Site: brandenburg
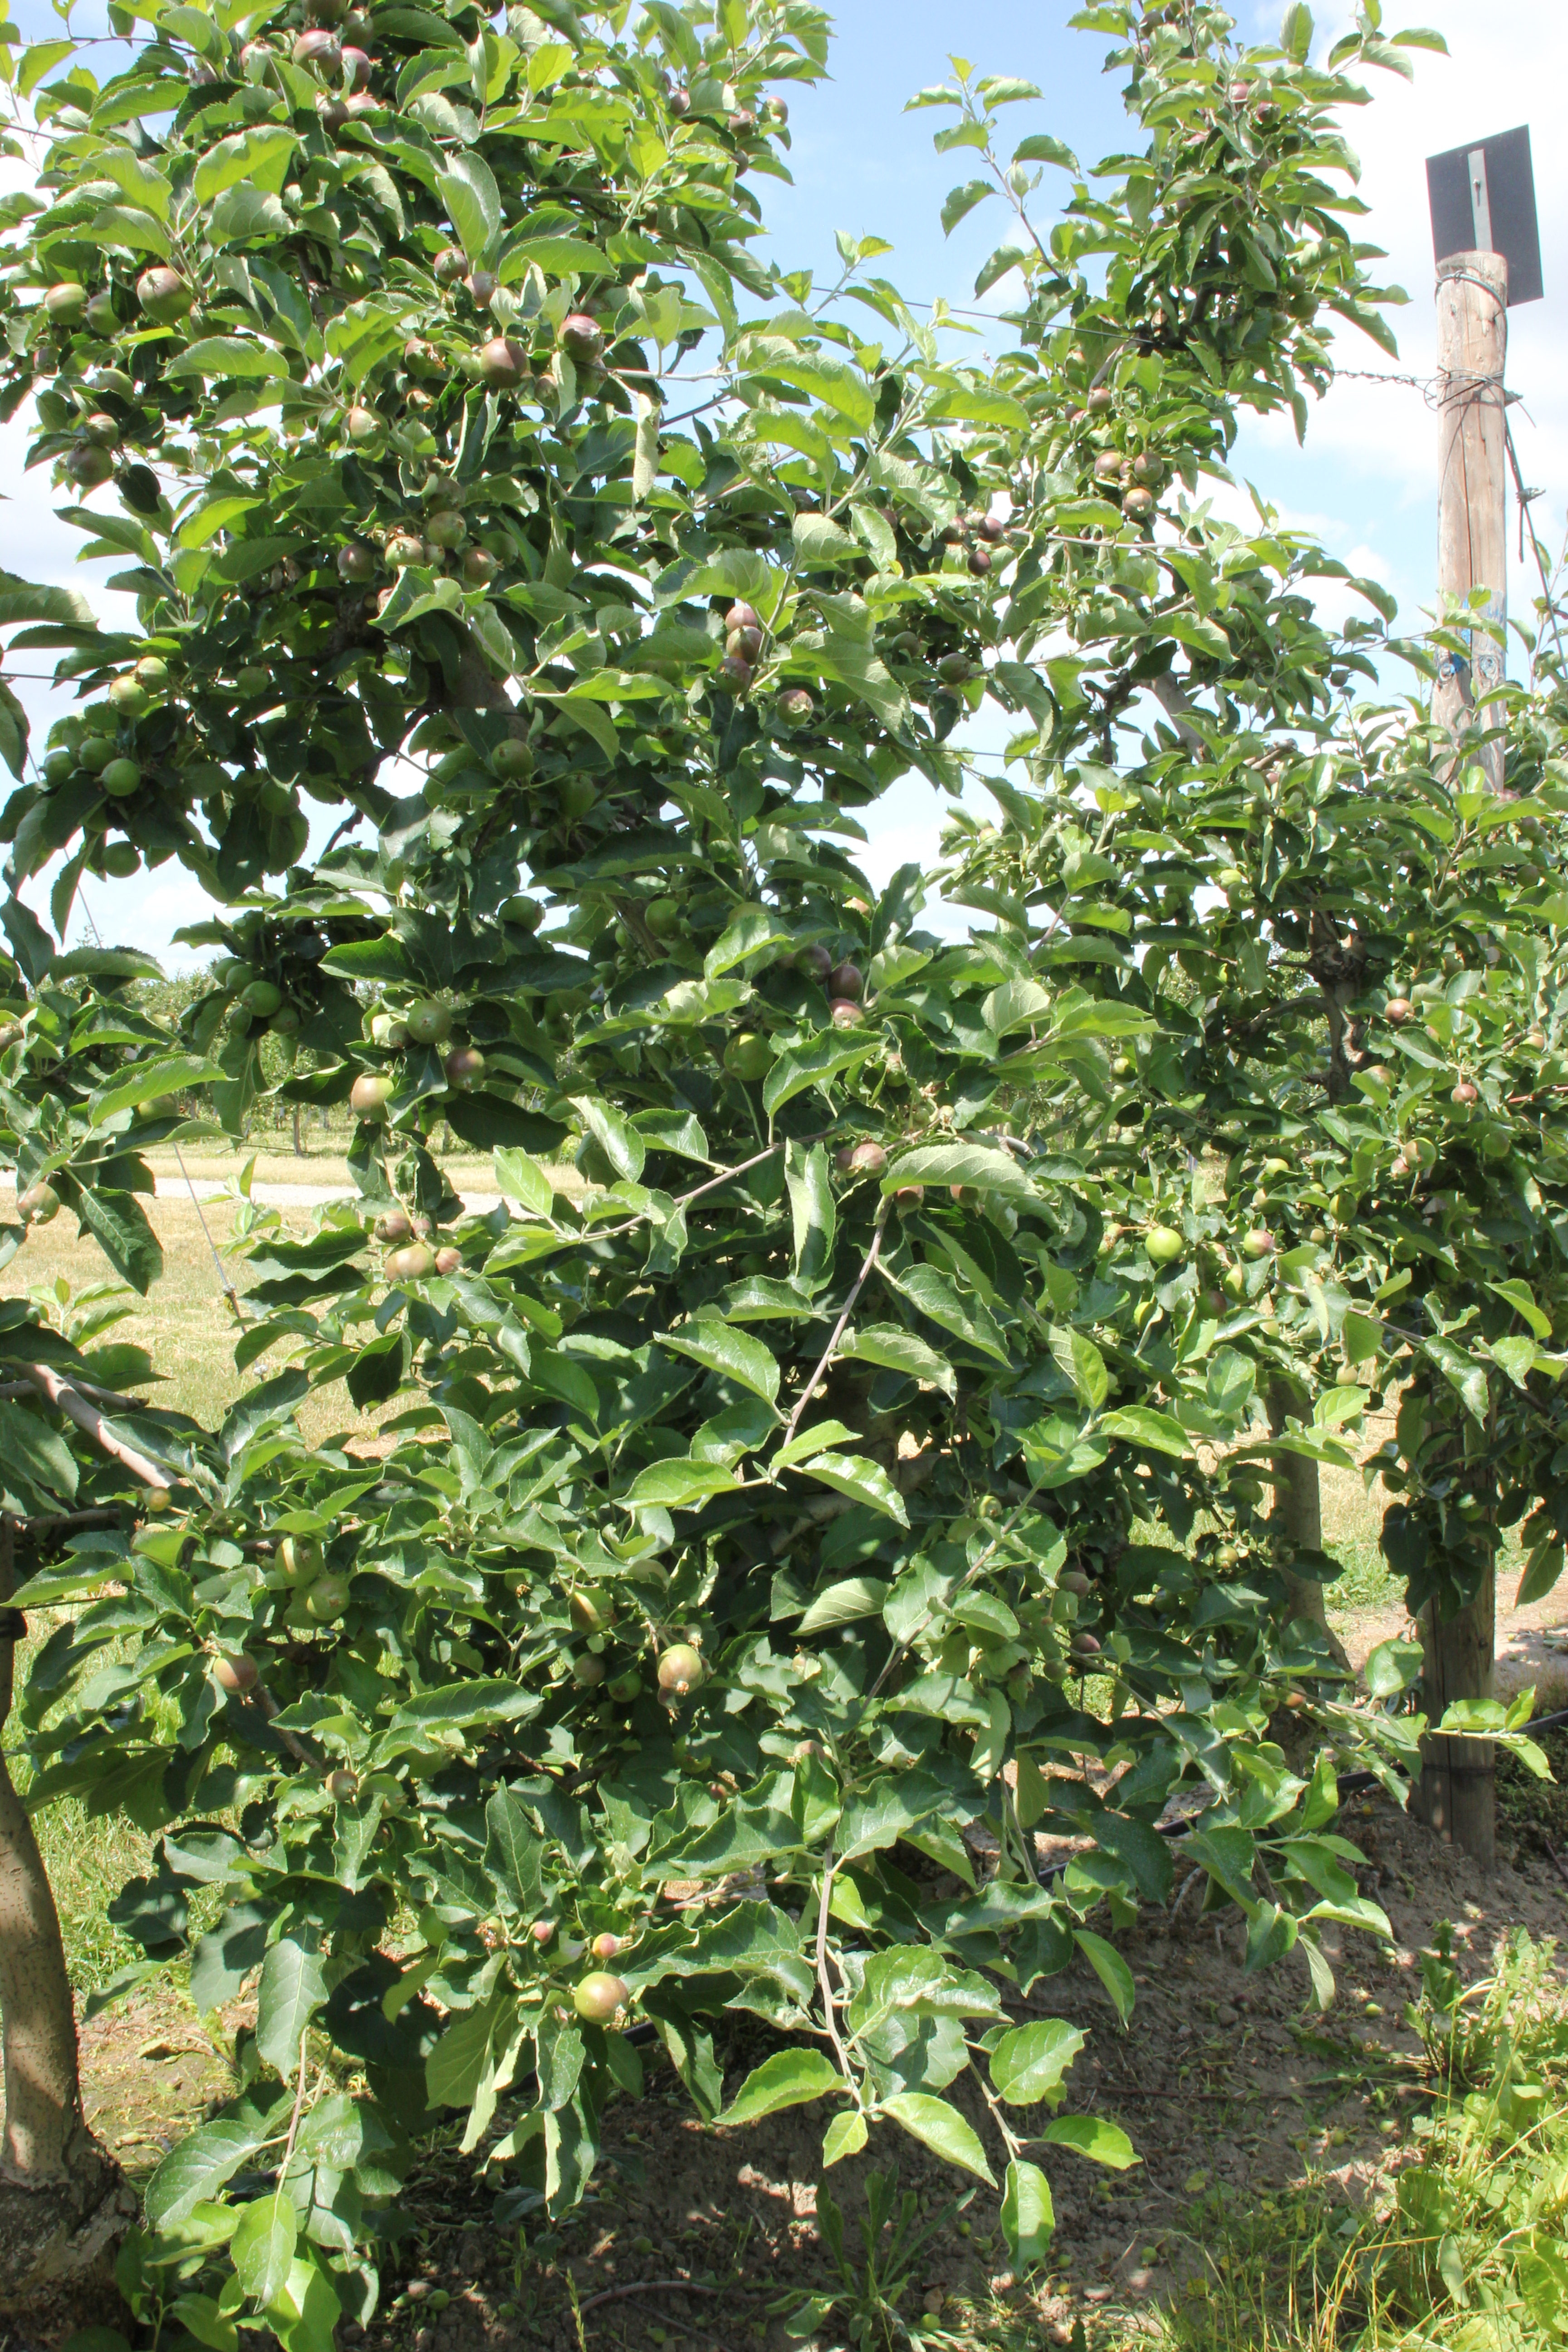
Growth stage (BBCH 73): Development of fruit